Mirosław Hermaszewski

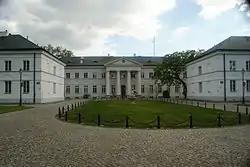
"School of Eaglets" in Dęblin, pictured in 2014

Hermaszewski finished his airplane pilotage course in Grudziądz in 1961, and in autumn of the same year started studying to be a fighter plane pilot at the "School of Eaglets" in Dęblin. There he mastered the TS-8 Bies trainer aircraft and then earned permission to fly the MiG-15 jet fighter. After graduating from the academy in March 1964 at the top of his class, he was assigned to the air defence regiment in Poznań with the rank of "podporucznik" and continued to study at the General Staff Academy in Warsaw; he learned to fly the MiG-21. In the years that followed, he continued to train while serving the Polish Air Force as the commander of squadrons and regiments in Słupsk, Gdynia and Wrocław. In 1971, he graduated from the Świerczewski Military Academy.